Shark attack prevention

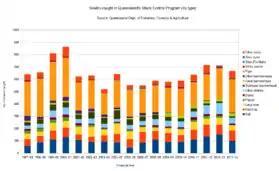
Graph of sharks caught in Queensland's shark control program (by type) July 1997- June 2014

Moving sharks is a way of reducing shark attacks and reducing shark mortality, by capturing, transporting and releasing the sharks further shore. In Recife, Brazil, sharks that were near shore were captured and physically moved offshore with 70% of potentially aggressive sharks and 78% of other animals caught released alive. Sharks that were moved did not return to the same location. This technique has also been successfully demonstrated in the NSW North Coast SMART drumline trial (Australia) where 99% of targeted sharks and 98% of other animals caught were released alive.